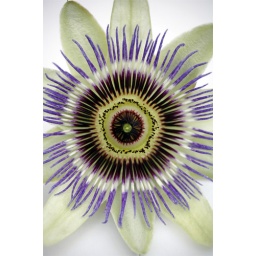
Explore, Nov 17, 2008, #457.Passion flower in the garden, minus stamen, on white card.